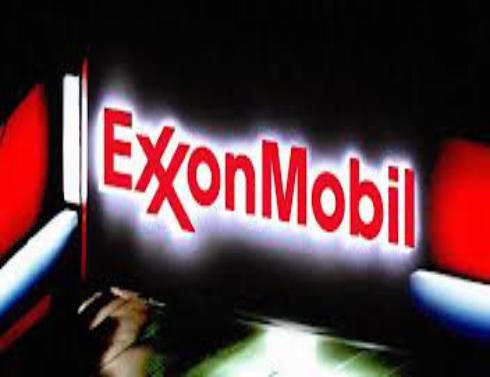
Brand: ExxonMobil
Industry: Transportation